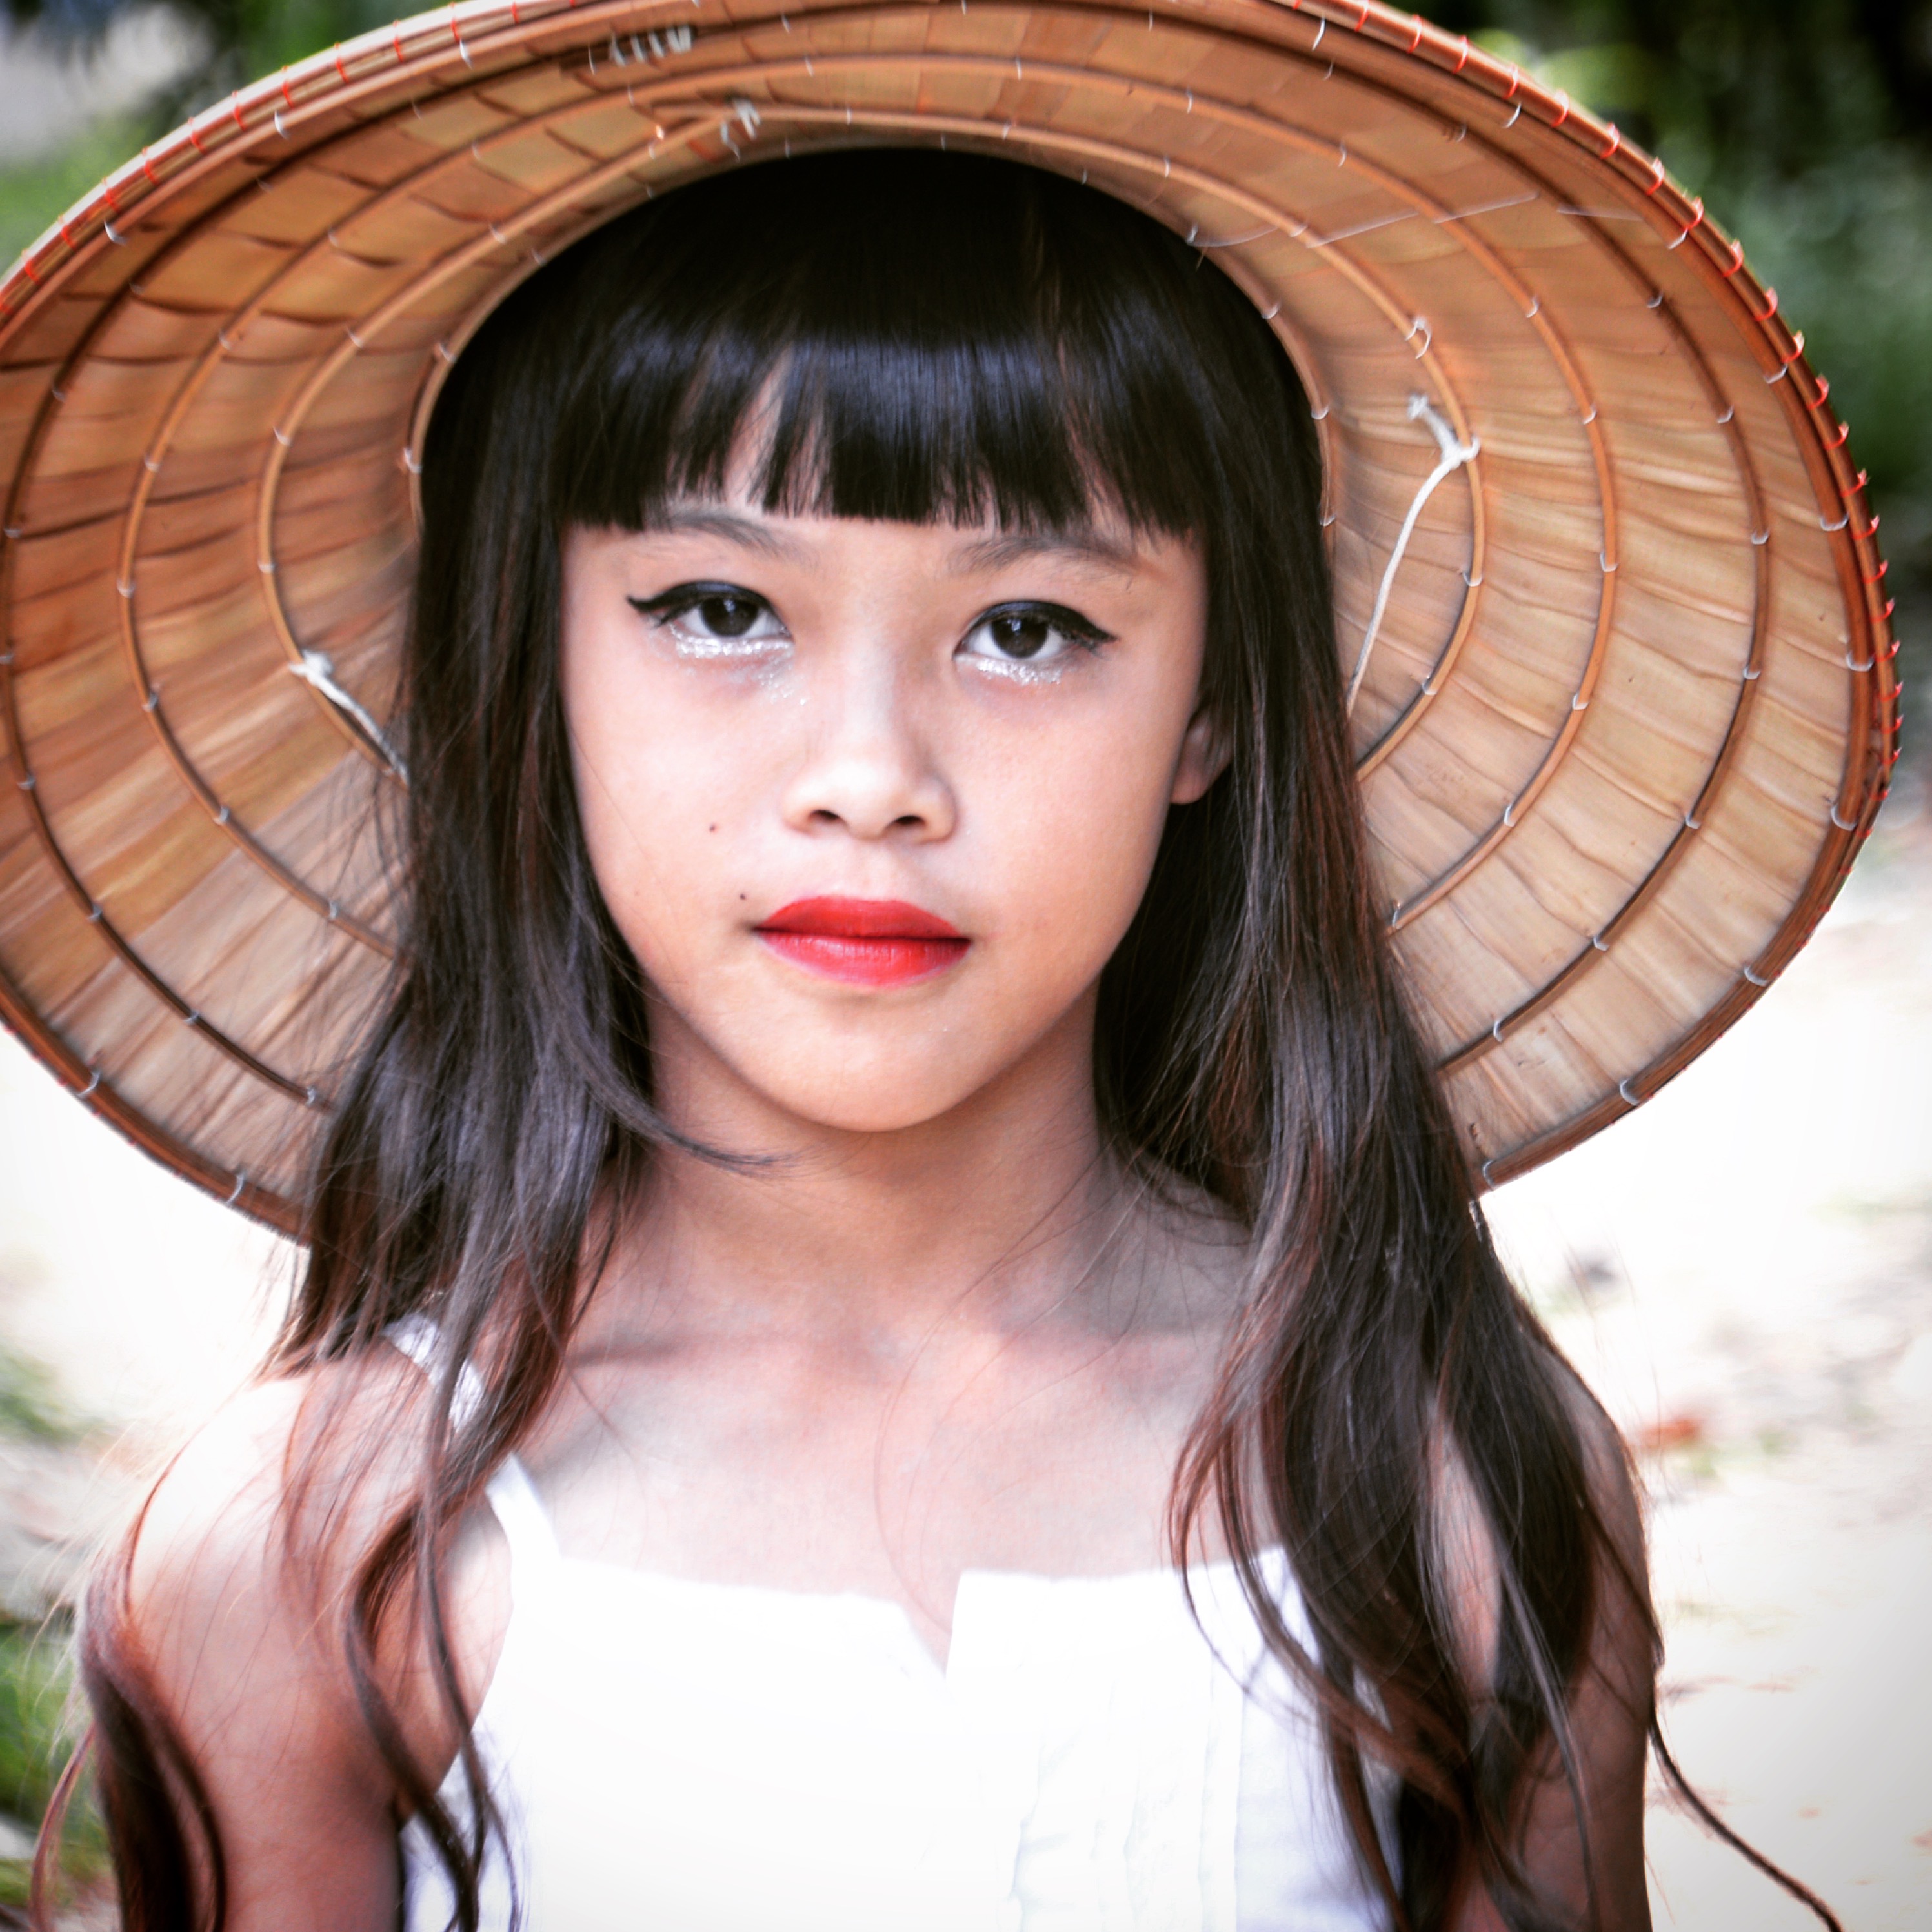
girl, beauty, lady, hairstyle, black hair, bangs, forehead, brown hair, long hair, hair coloring, hair accessory, japanese idol